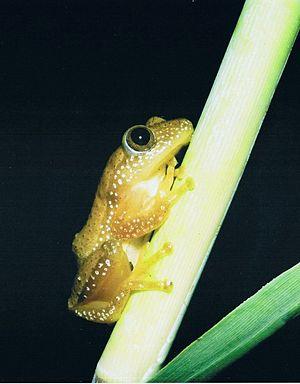
Afrixalus fornasini est une espèce d'amphibiens de la famille des Hyperoliidae.